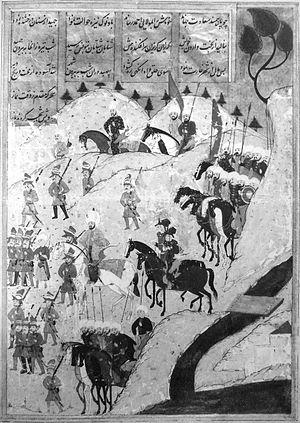
L’uniformologie est un domaine de recherches historiques qui étudie les uniformes et effets militaires à travers les âges et les civilisations. Il a pour principaux sujets d'étude les effets vestimentaires, chaussures et coiffures militaires, l'équipement individuel, les insignes d'unités et de grades ou encore les décorations militaires mais se consacre également à celle des uniformes d'institutions civiles ou para-militaires.